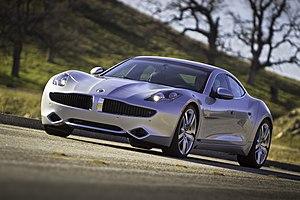
Karma Automotive est un constructeur automobile américain.
La Fisker Karma est la première berline de luxe électrique à prolongateur d'autonomie. Elle était assemblée par l'usine finlandaise Valmet Automotive pour le compte du constructeur automobile américain Fisker Automotive. Son concepteur Henrik Fisker fut également le désigner des Aston Martin DB9 et Aston Martin Vantage ainsi que la BMW Z8